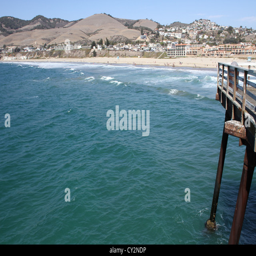
as seen from the pier